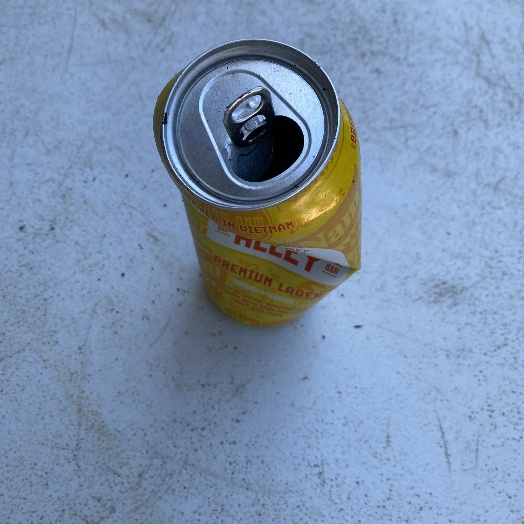
Label: Metal